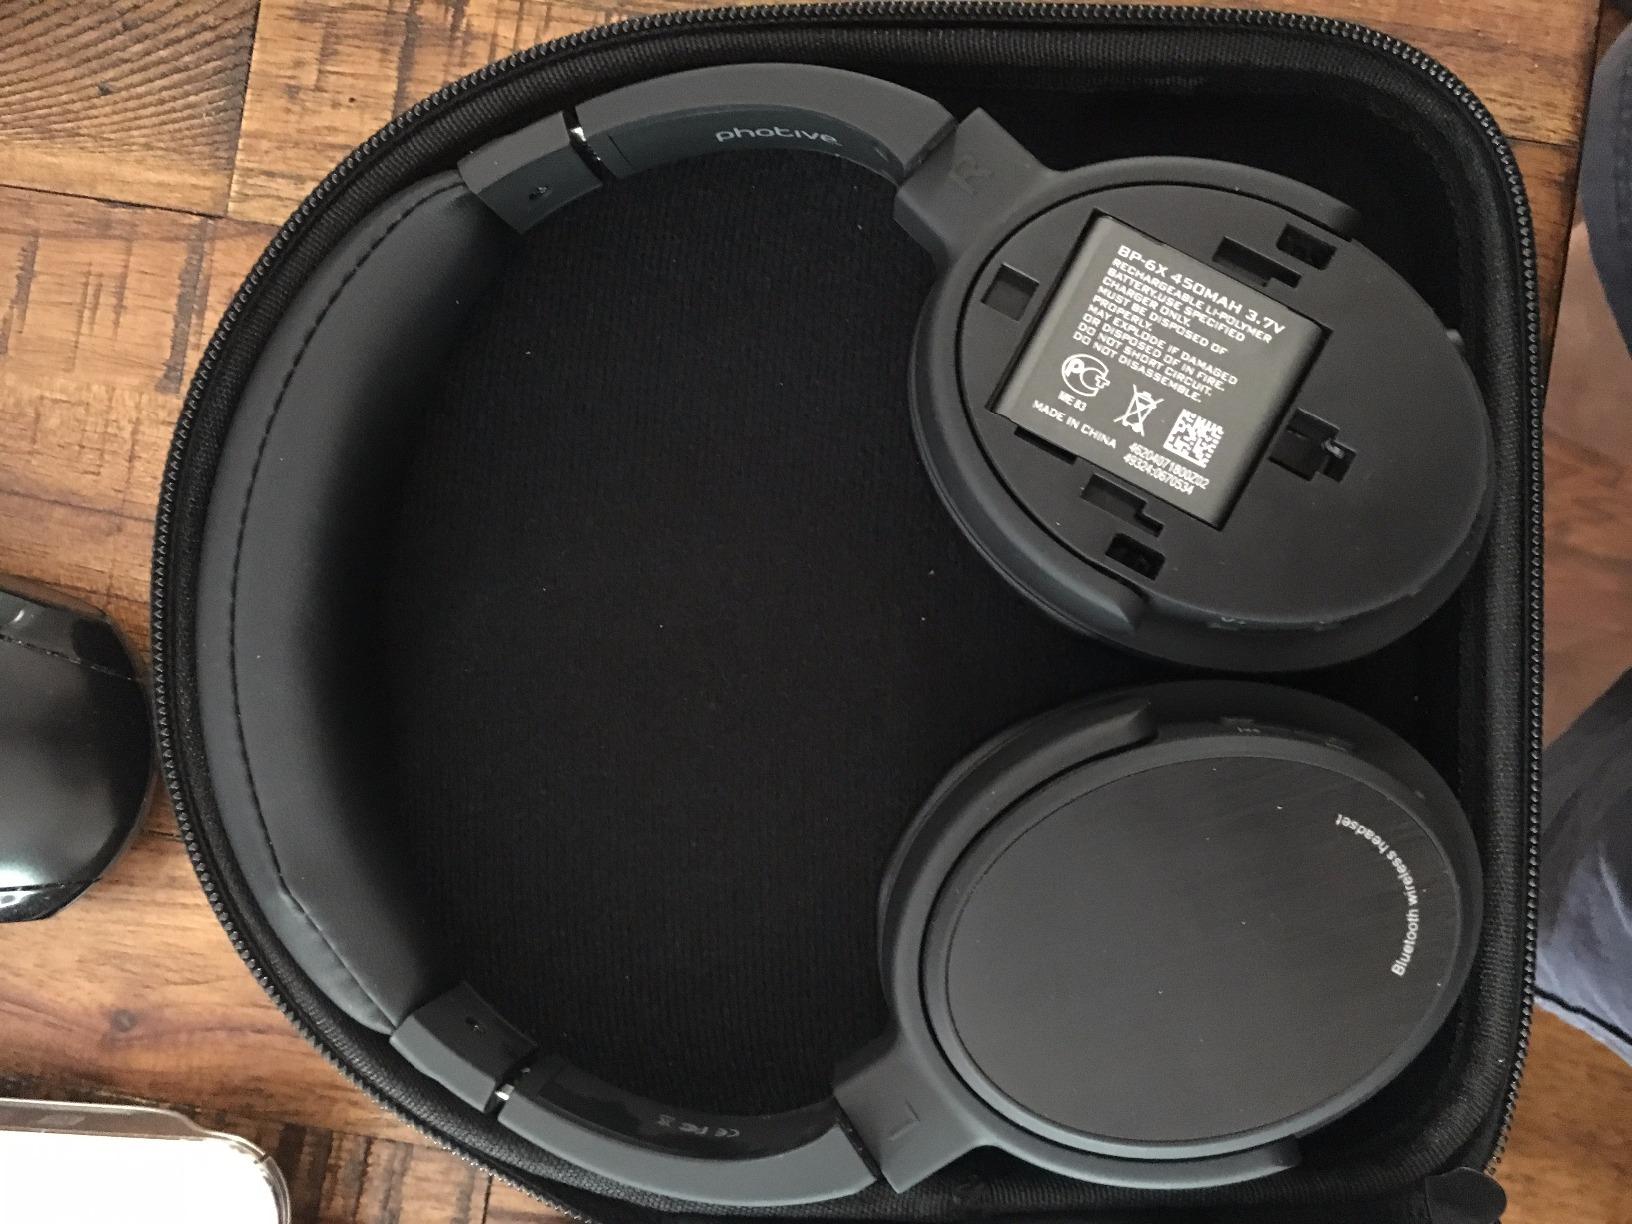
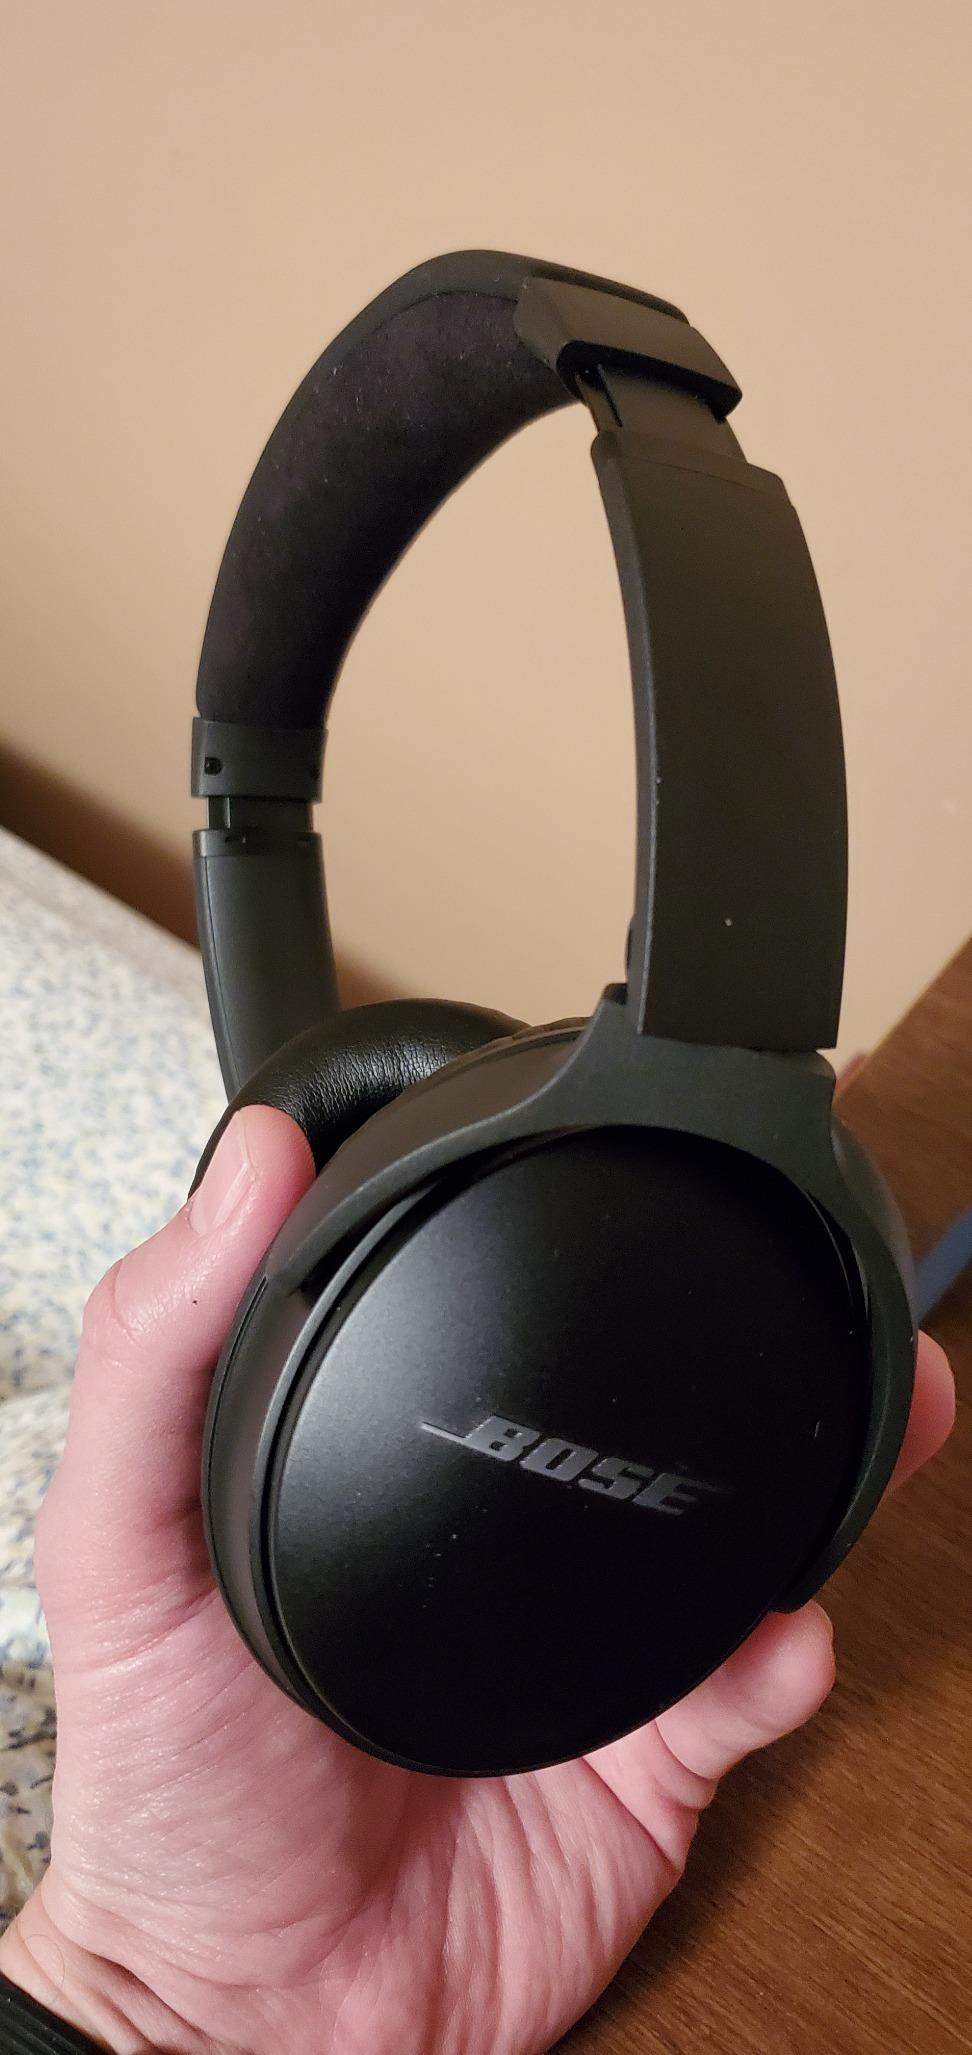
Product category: headphones
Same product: no